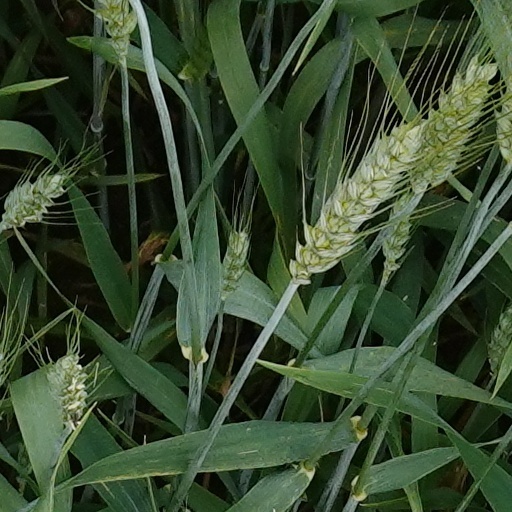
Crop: wheat